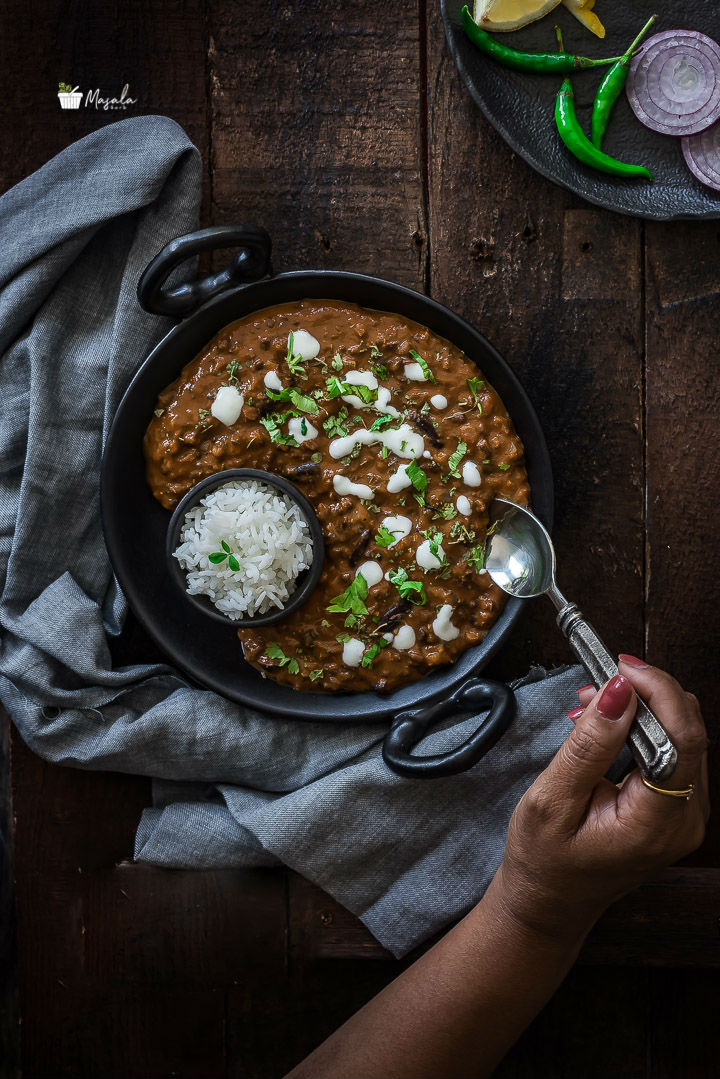
Dish: dal_makhani